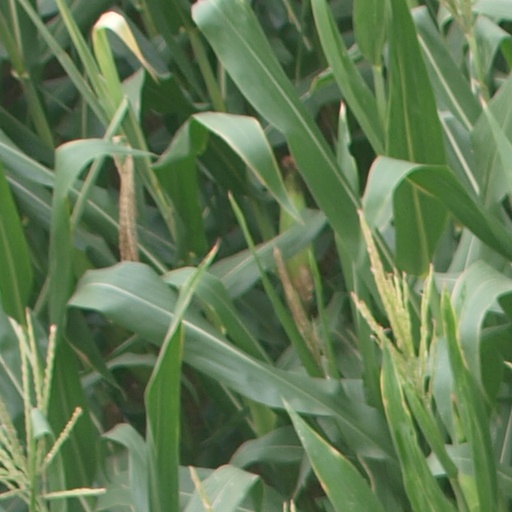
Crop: maize; corn